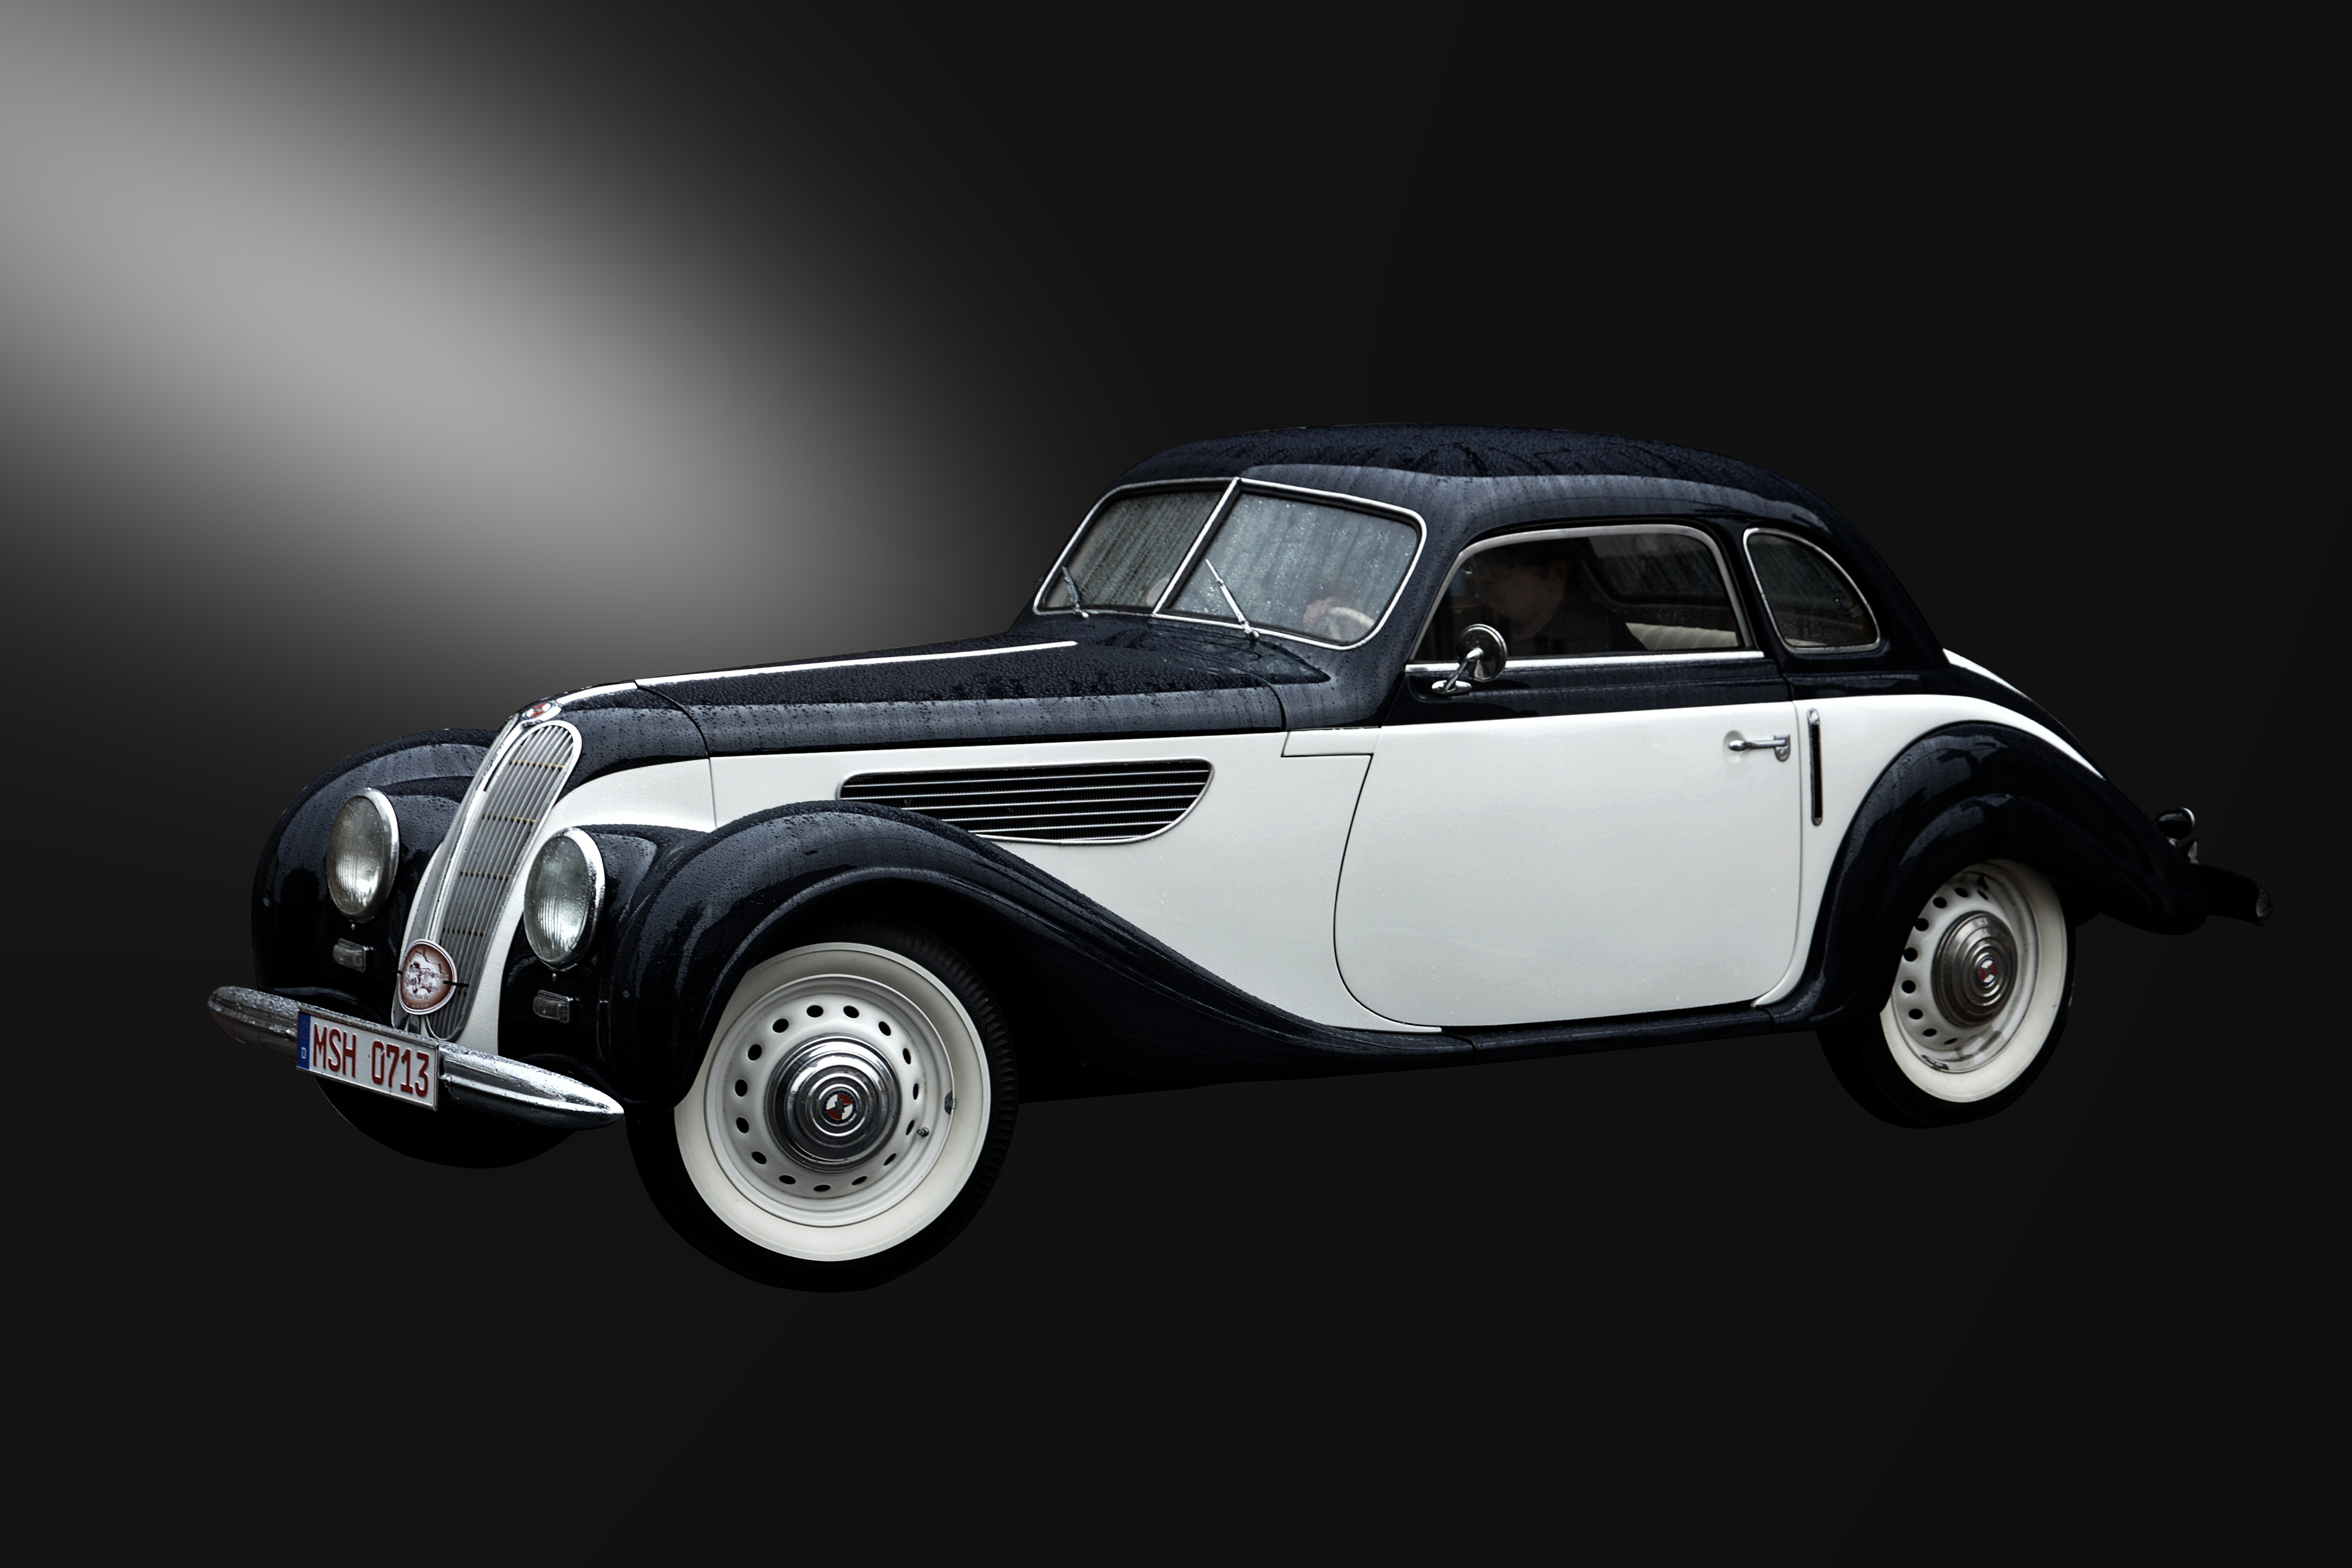
car, old, vehicle, auto, old car, classic car, automotive, sports car, vintage car, race car, oldtimer, classic, pkw, historically, antique car, model car, land vehicle, touring car, automobile make, luxury vehicle, bugatti type 57, mercedes benz 500k, morgan 4, emw 327, bmw 327